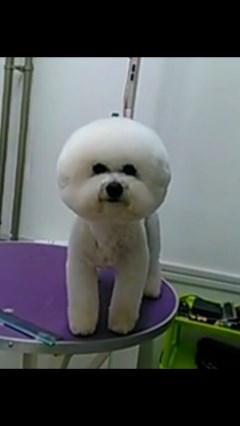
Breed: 3083-n000117-Bichon_Frise